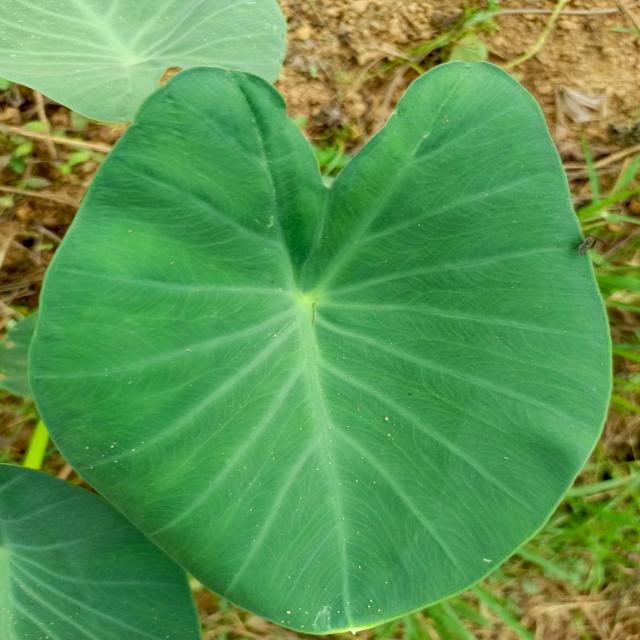
Label: Healthy